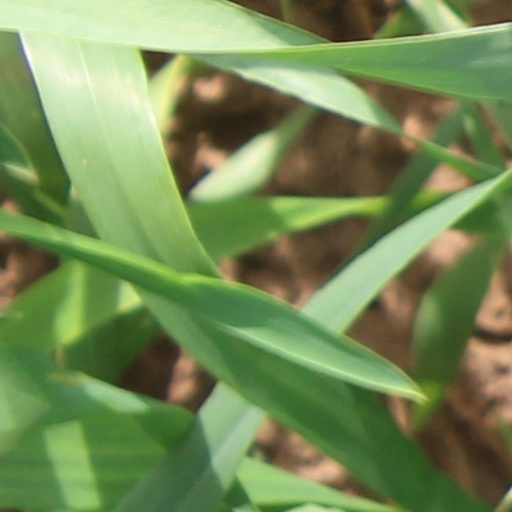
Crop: wheat